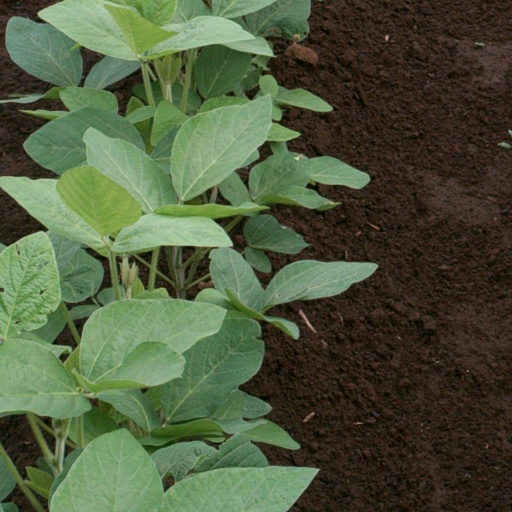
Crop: soybean